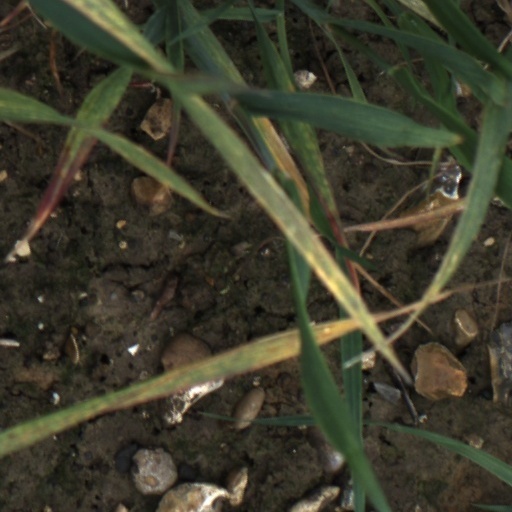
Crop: wheat